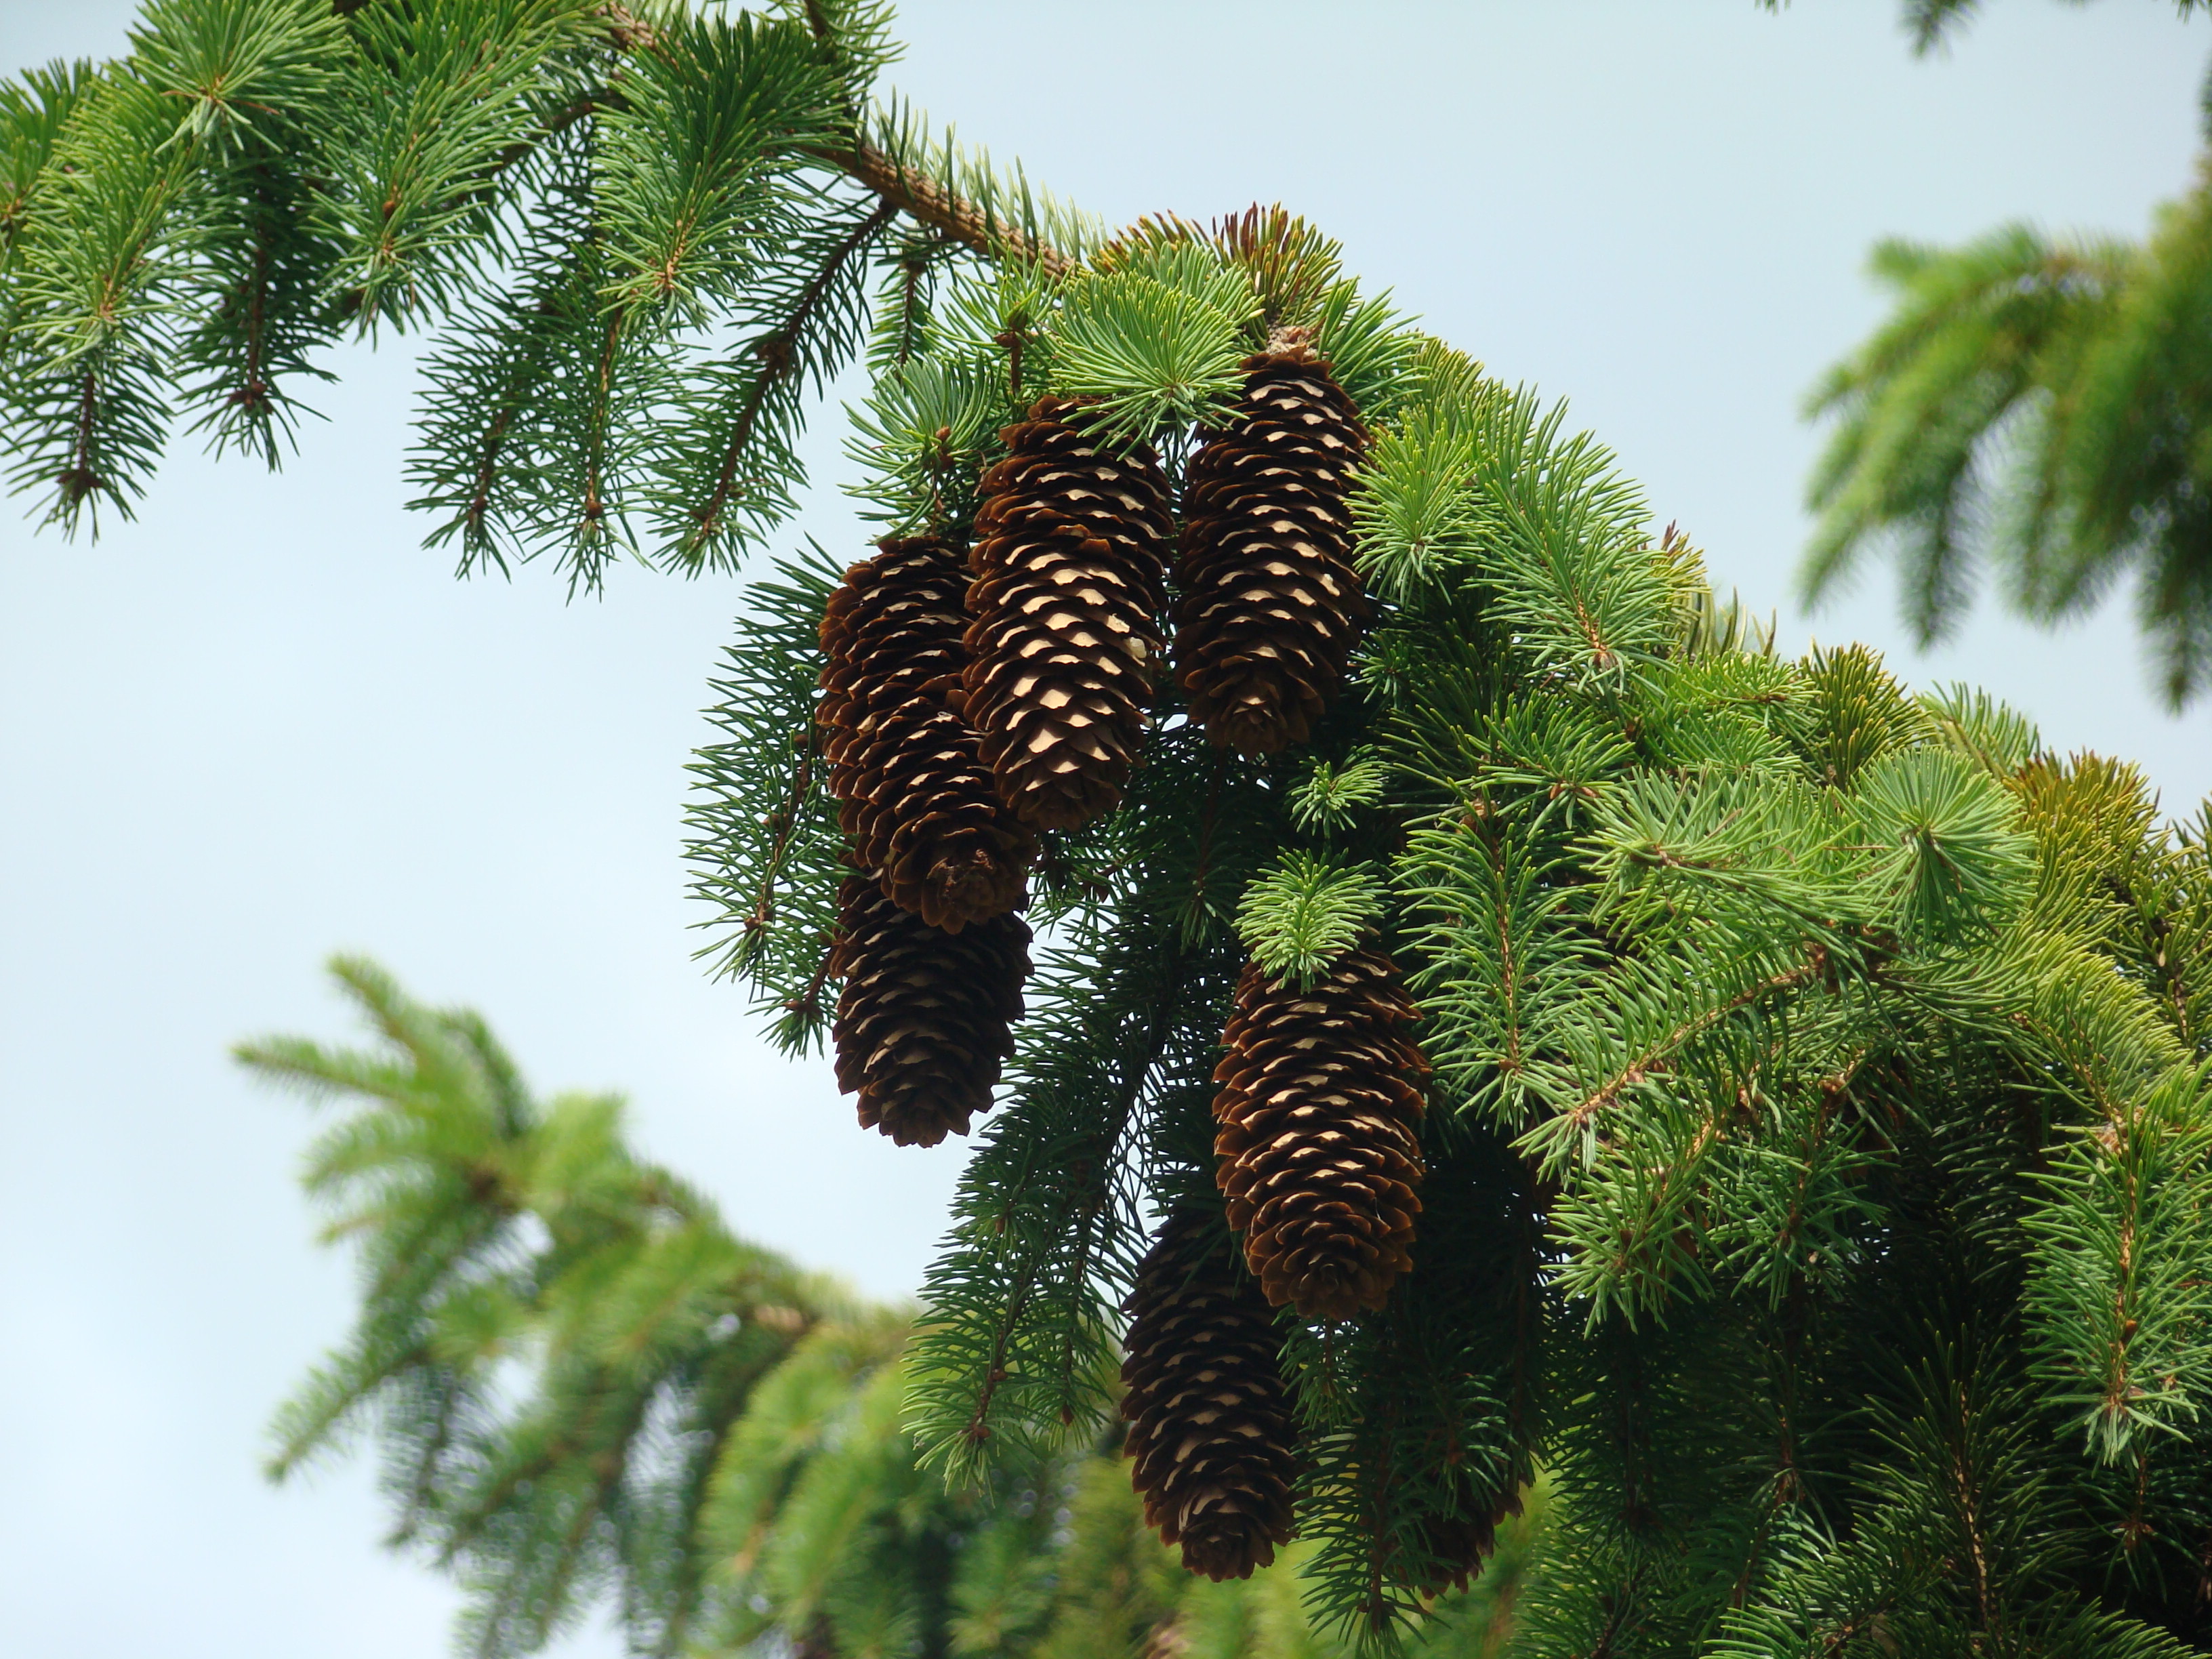
tree, branch, plant, flower, travel, food, produce, evergreen, botany, fir, flora, fauna, conifer, spruce, monastery, sony, larch, dsch9, moldova, hinku, pine family, woody plant, land plant, arecales, conifer cone